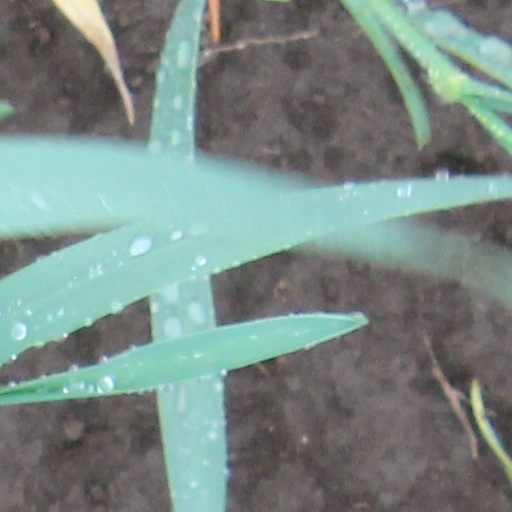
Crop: wheat